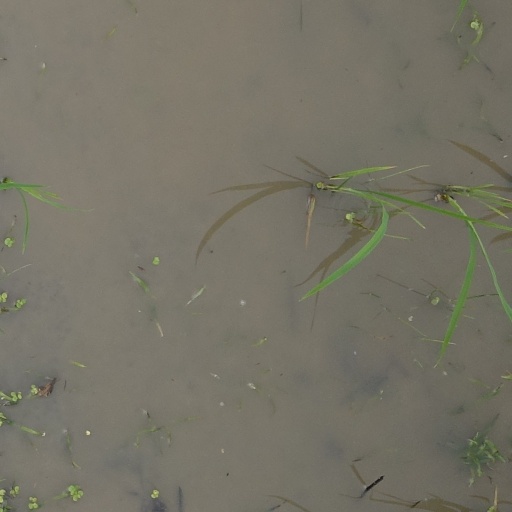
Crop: rice